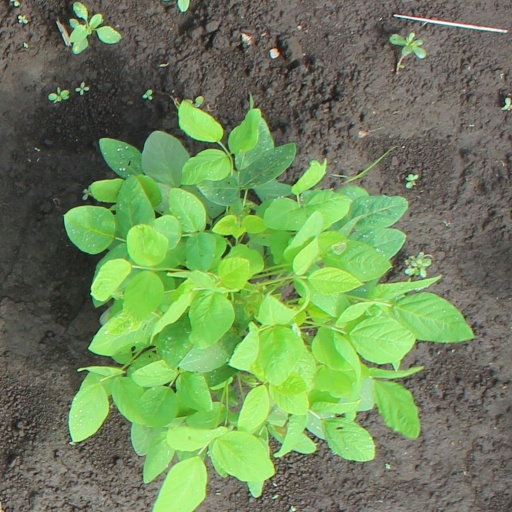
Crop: soybean